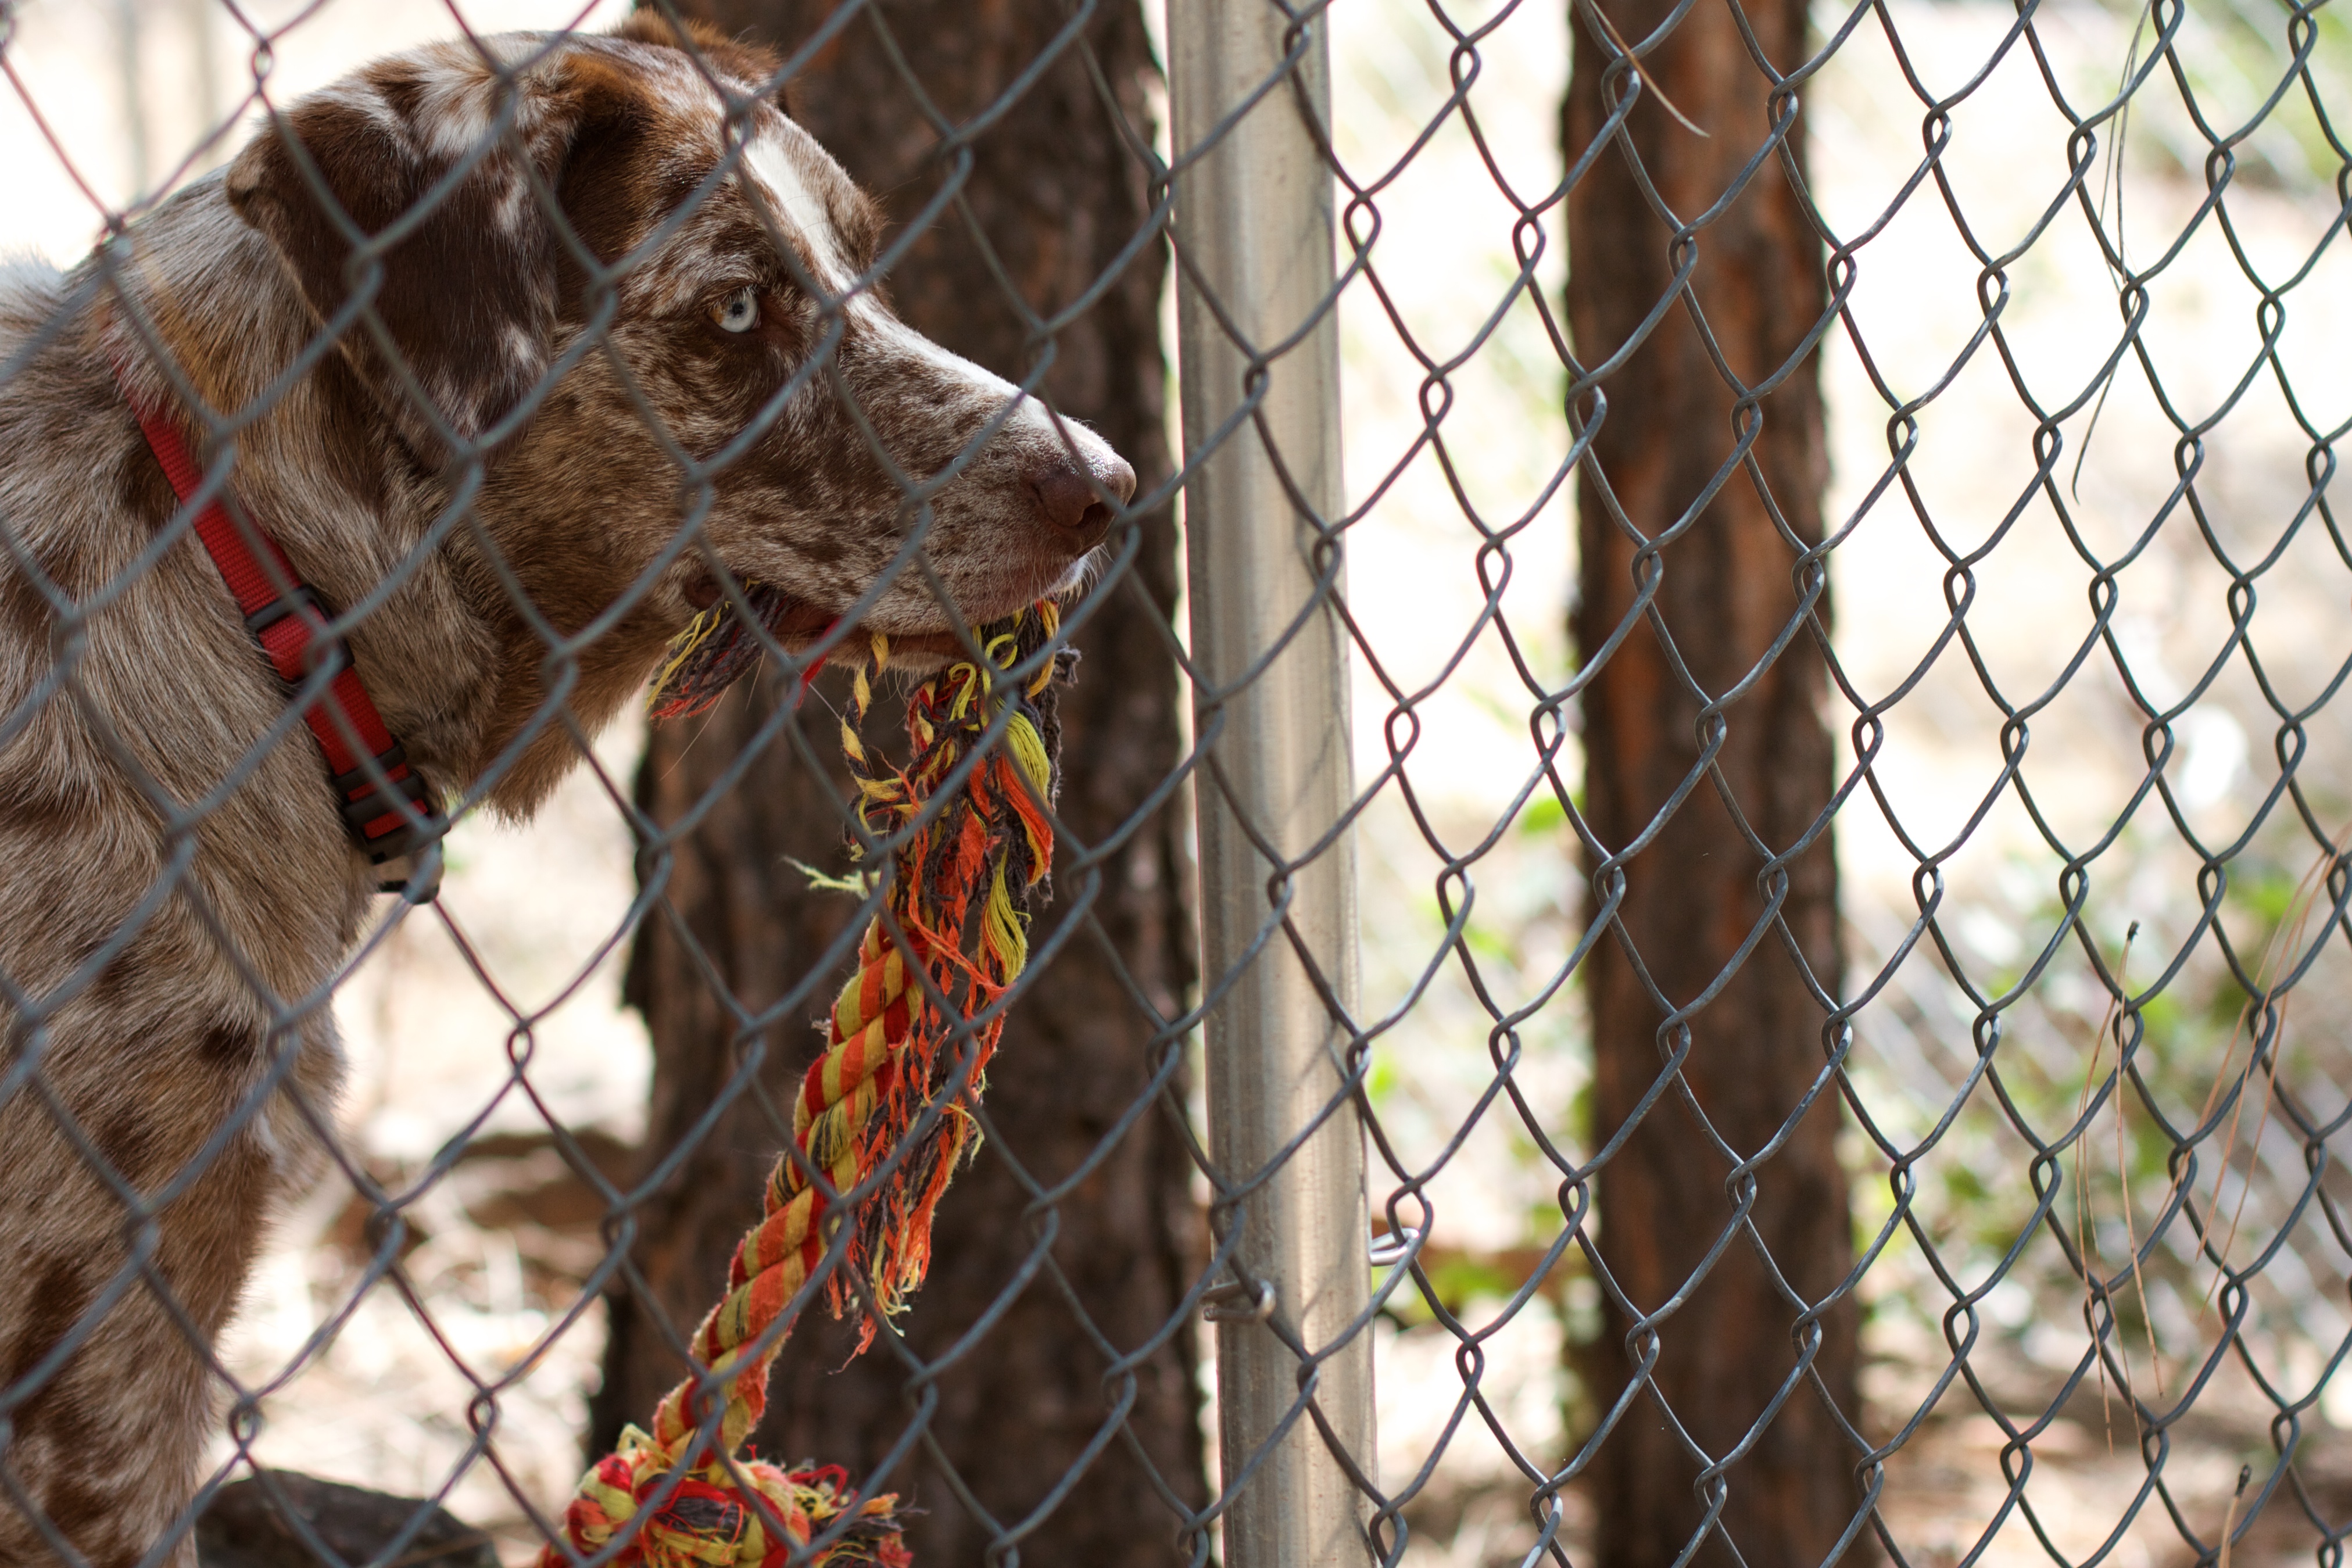
dog, felix, animal shelter, setter, dog like mammal